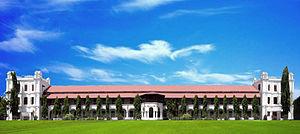
Eugene John Hebert, né le 9 octobre 1923 à Jennings en Louisiane dans la paroisse de Jefferson Davis et disparu le 15 août 1990 au Sri Lanka, est un prêtre missionnaire jésuite de nationalité américaine, connu pour son travail pastoral et ses activités en faveur des droits de l'homme et qui a disparu pendant la guerre civile du Sri Lanka. Il est présumé mort.